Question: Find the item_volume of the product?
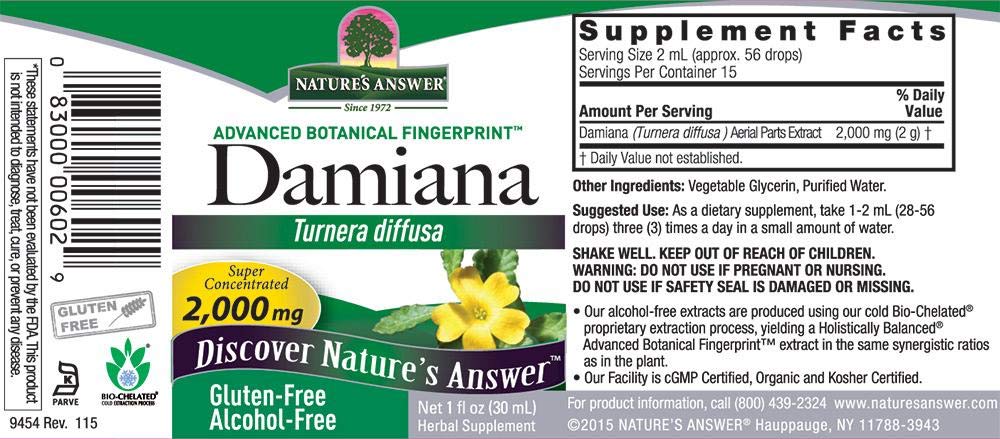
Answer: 1.0 fluid ounce